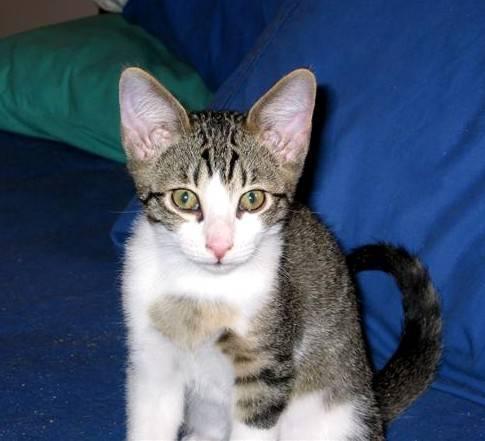
cat